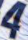
Number: 4